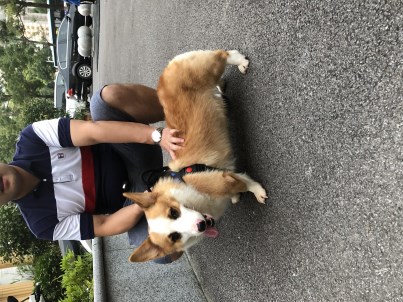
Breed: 2909-n000116-Cardigan